Thank Your Lucky Stars (film)

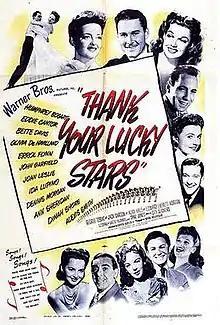
theatrical poster

Thank Your Lucky Stars is a 1943 American musical comedy film made by Warner Brothers as a World War II fundraiser, with a slim plot involving theater producers. The stars donated their salaries to the Hollywood Canteen, which was founded by John Garfield and Bette Davis, who appear in this film. It was directed by David Butler and stars Eddie Cantor, Dennis Morgan, Joan Leslie, Edward Everett Horton and S.Z. Sakall.